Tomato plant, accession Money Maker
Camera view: tilt-top (135 deg); turntable rotation: 240 degrees
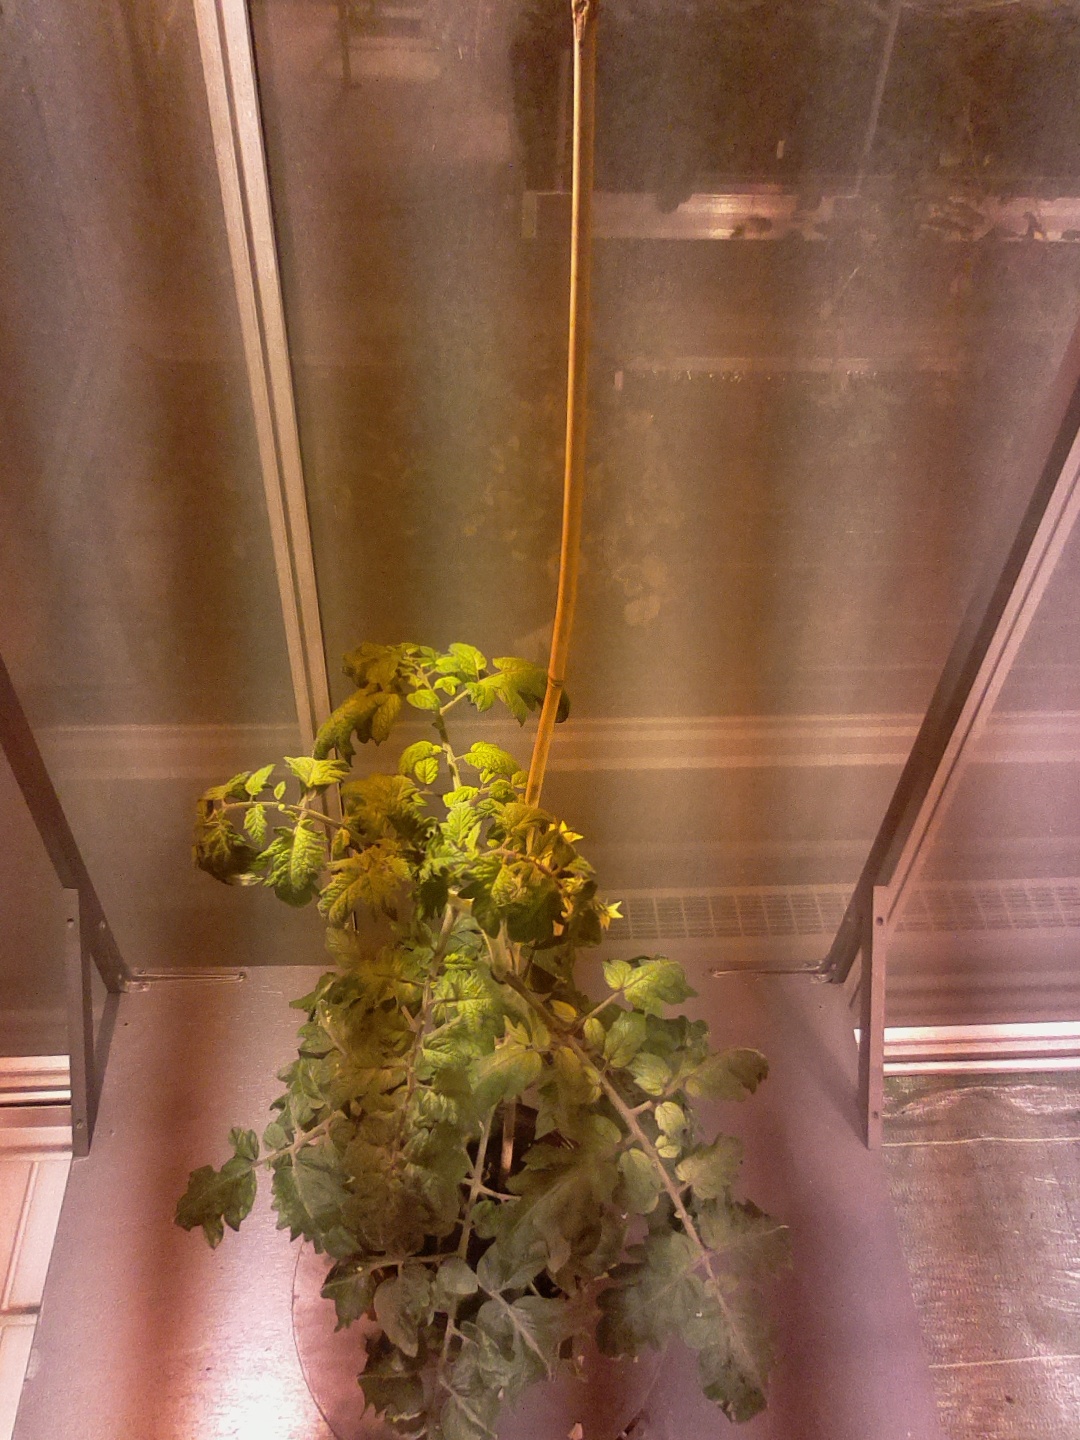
BBCH growth stage 68: Full flowering, 80%-90% of flowers open, more petals falling